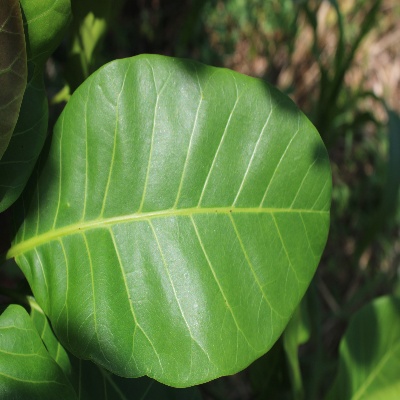
Crop: Cashew
Condition: healthy